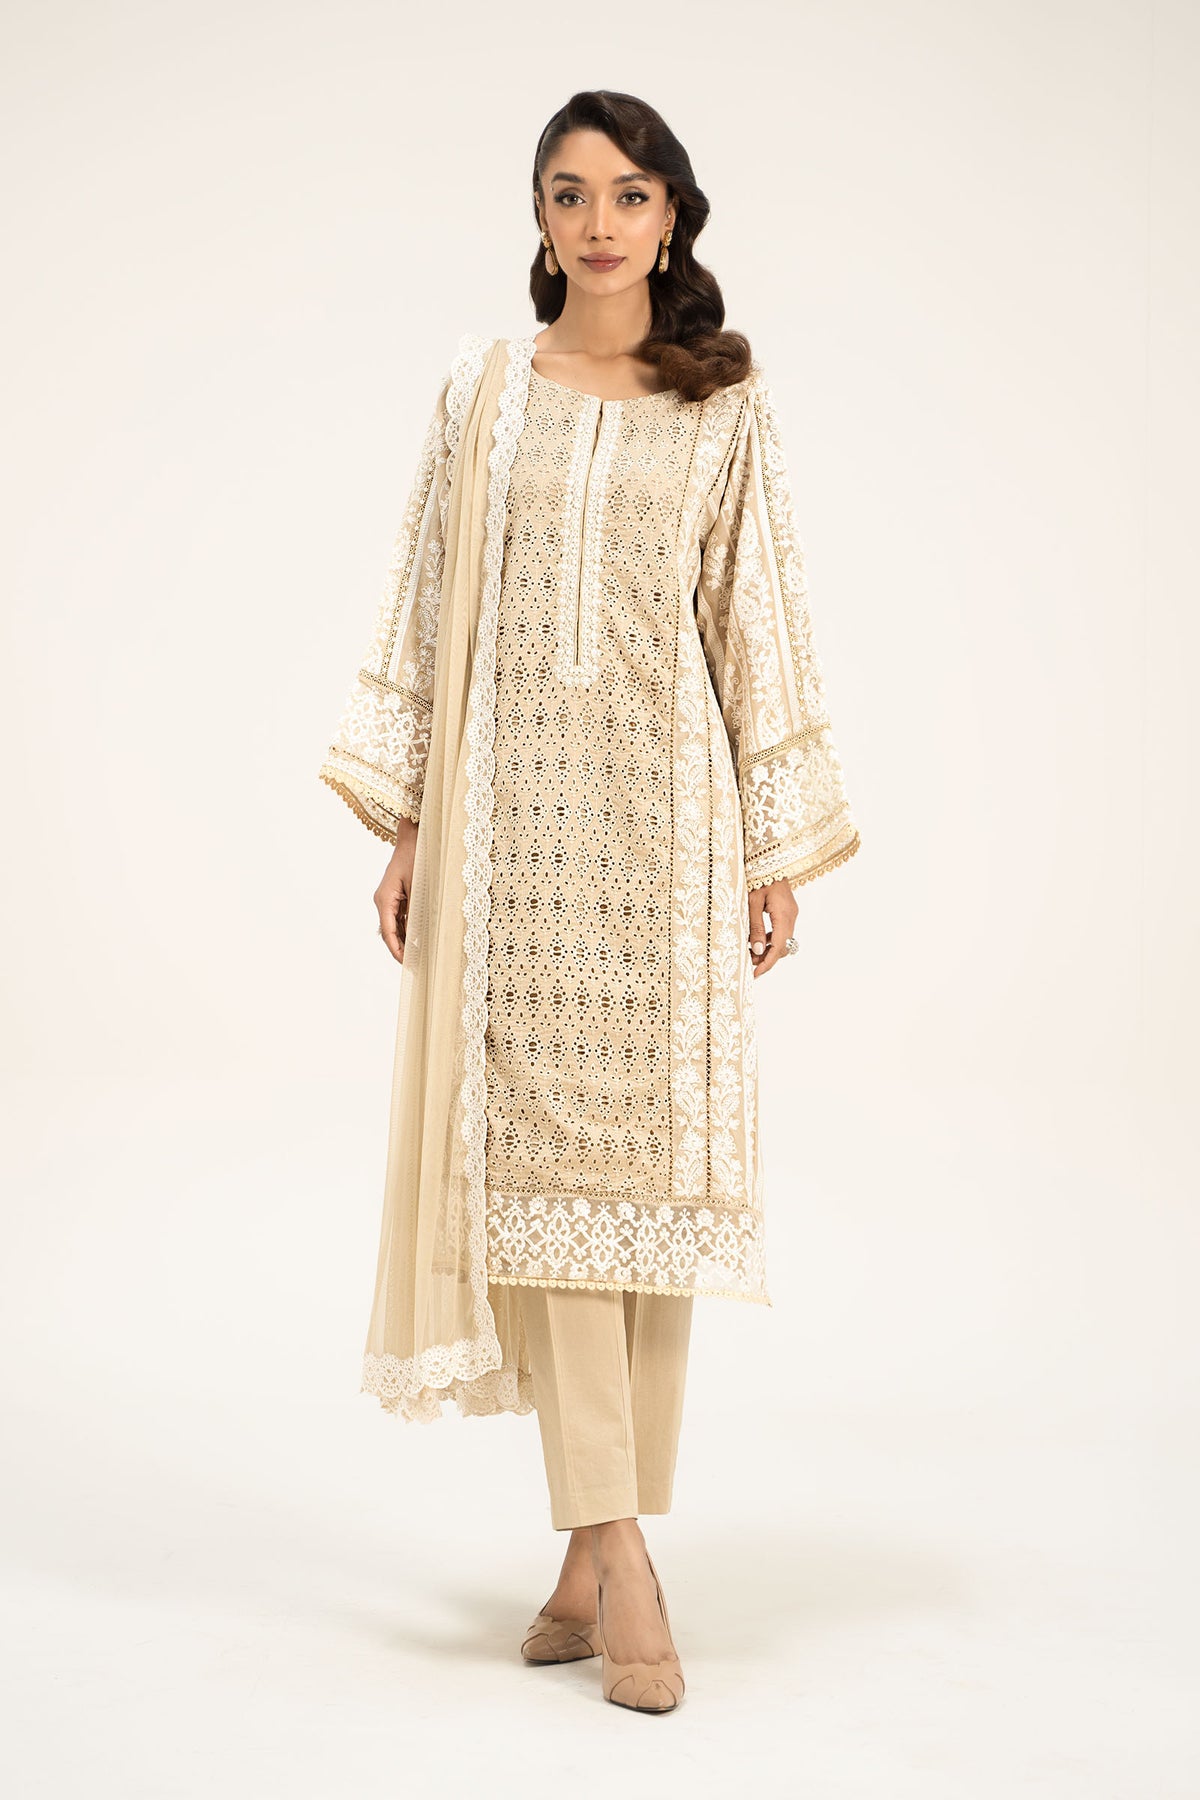
beige gold embroidered salwar suit